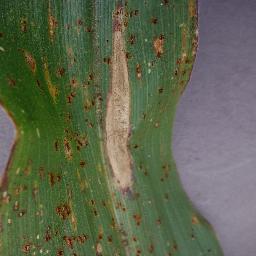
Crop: corn
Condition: (maize)_northern_blight